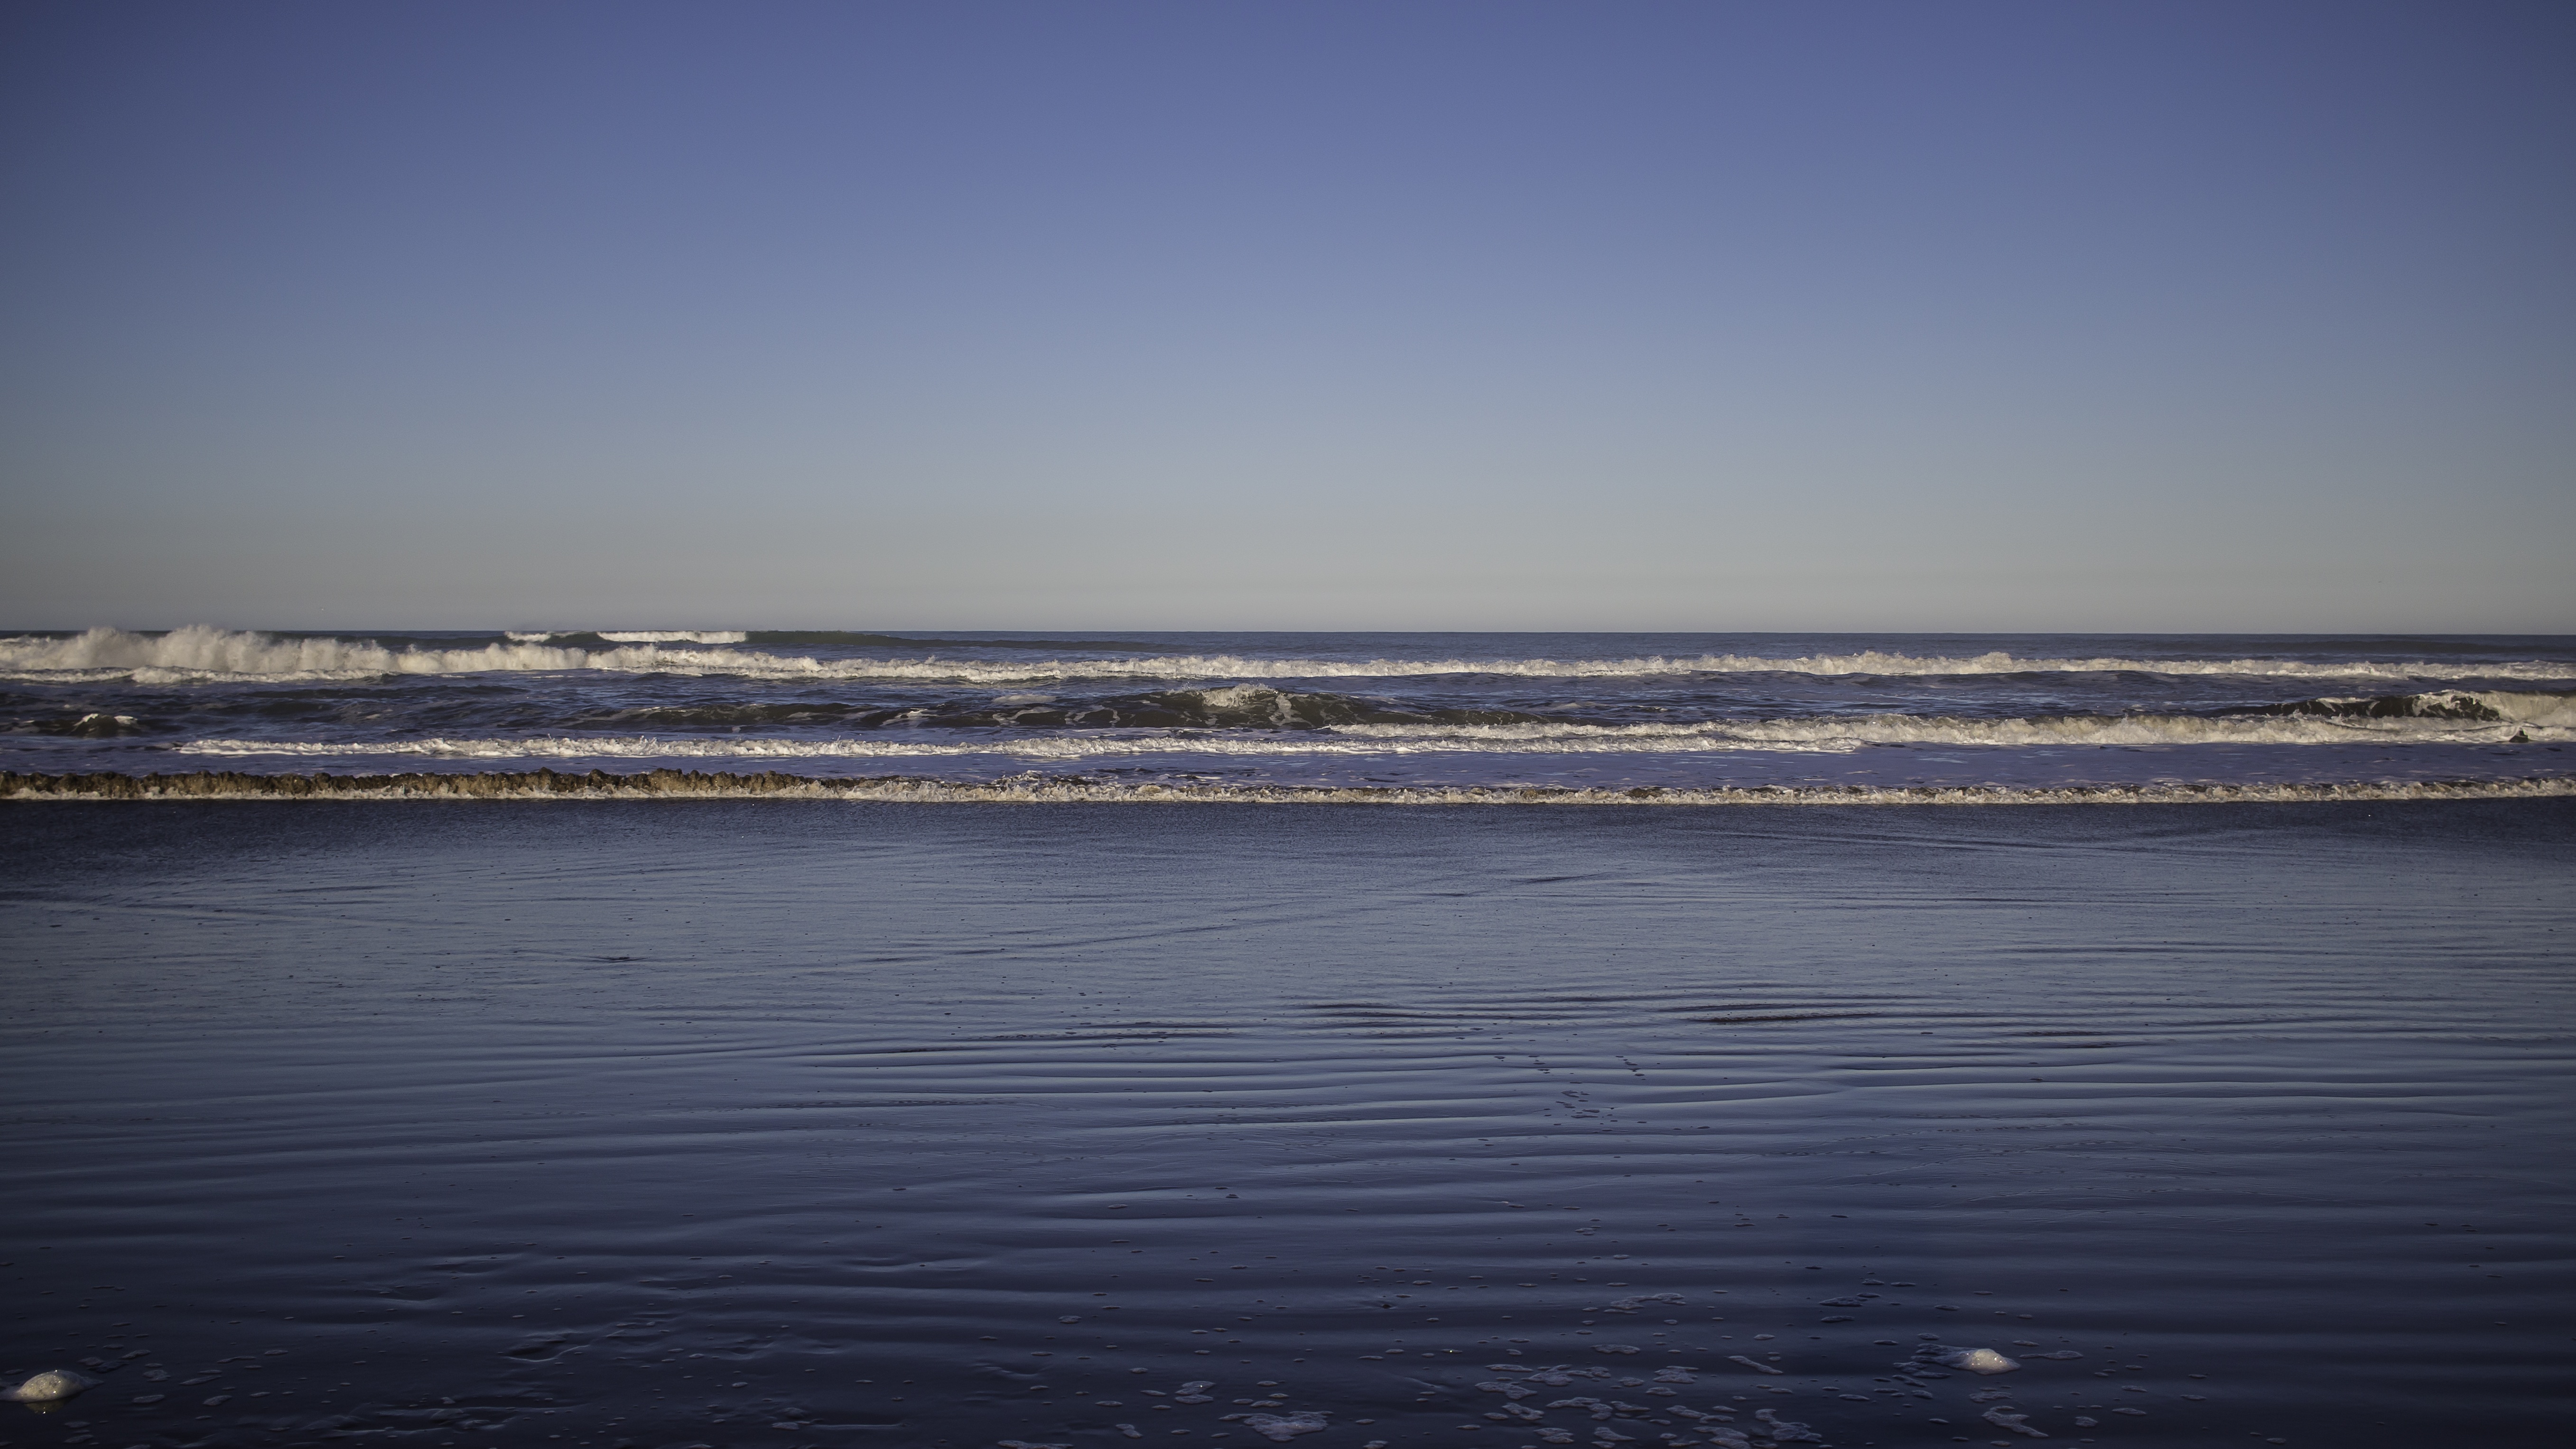
beach, sea, coast, water, ocean, horizon, cloud, sky, sunrise, sunset, sunlight, morning, shore, wave, dawn, dusk, evening, reflection, bay, body of water, waves, costa, mar del plata, mudflat, atmospheric phenomenon, wind wave